Juan Lescano

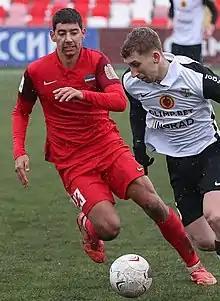
Lescano with Yenisey in 2021

Juan Eduardo Lescano (born 29 October 1992) is an Argentine professional footballer who plays as a striker for Bangladesh Premier League club Bashundhara Kings.